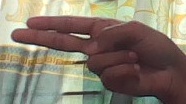
ASL sign: H